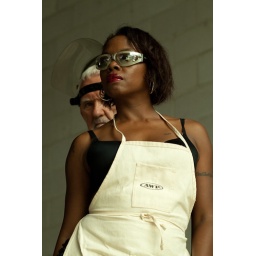
Love the depth with the male model in the background almost hidden by the female model. The look on the male model really adds something.